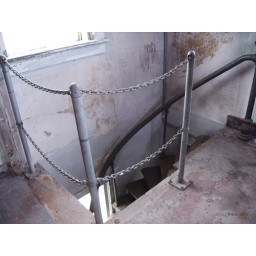
Third floor landing - in the tower